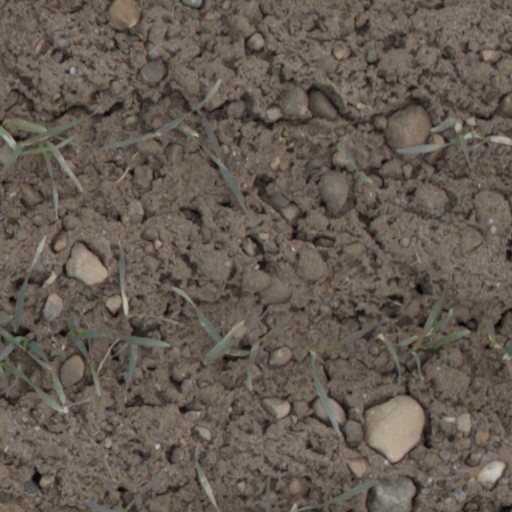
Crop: wheat